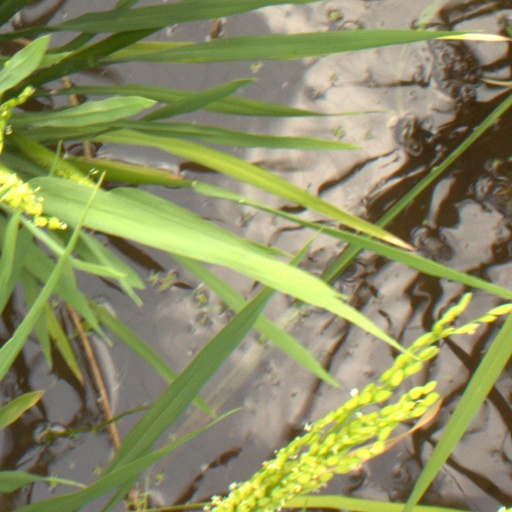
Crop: rice